USS Hoggatt Bay

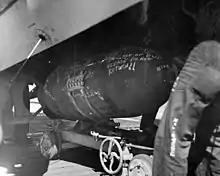
A bomb photographed being loaded onto an Avenger on the flight deck of "Hoggatt Bay".

"Hoggatt Bay" was a "Casablanca"-class escort carrier (Type S4-S2-BB3), the most numerous type of aircraft carriers ever built, and was designed specifically to be mass-produced using prefabricated sections, in order to replace heavy early war losses. She was based on a heavily modified P1 hull, which was standardized with all of her sister ships. She was long overall, have a beam of , and a draft of . She displaced standard and with a full load. She had a long hangar deck and a long flight deck. Four Babcock & Wilcox boilers powered two Skinner Unaflow reciprocating steam engines, which drove two screws, providing , thus enabling her to make . The ship had a cruising range of at a speed of . Her compact size necessitated the installment of an aircraft catapult at her bow, and there were two aircraft elevators to facilitate movement of aircraft between the flight and hangar deck: one each fore and aft.